Danmyé

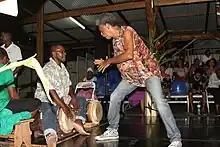
Danmyé, Art Martial Martinique

The strikes aim to weaken the opponent, knock them out, or disrupt their combat. Today, the strikes can make contact with the opponent but are not executed with force to avoid injury. In the past, there was a fight among initiates where all strikes were permitted. Strikes are categorized based on the part of the body delivering the strike: